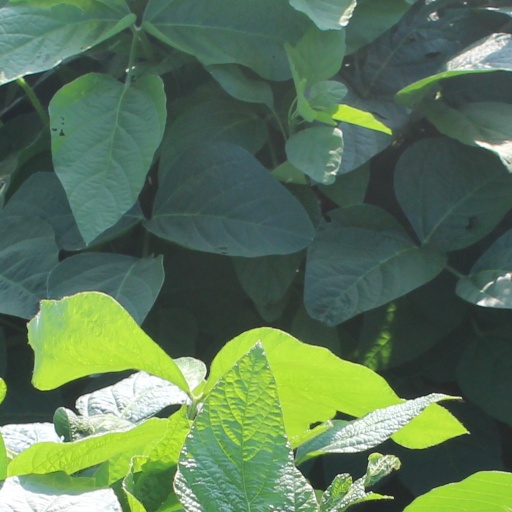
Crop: soybean